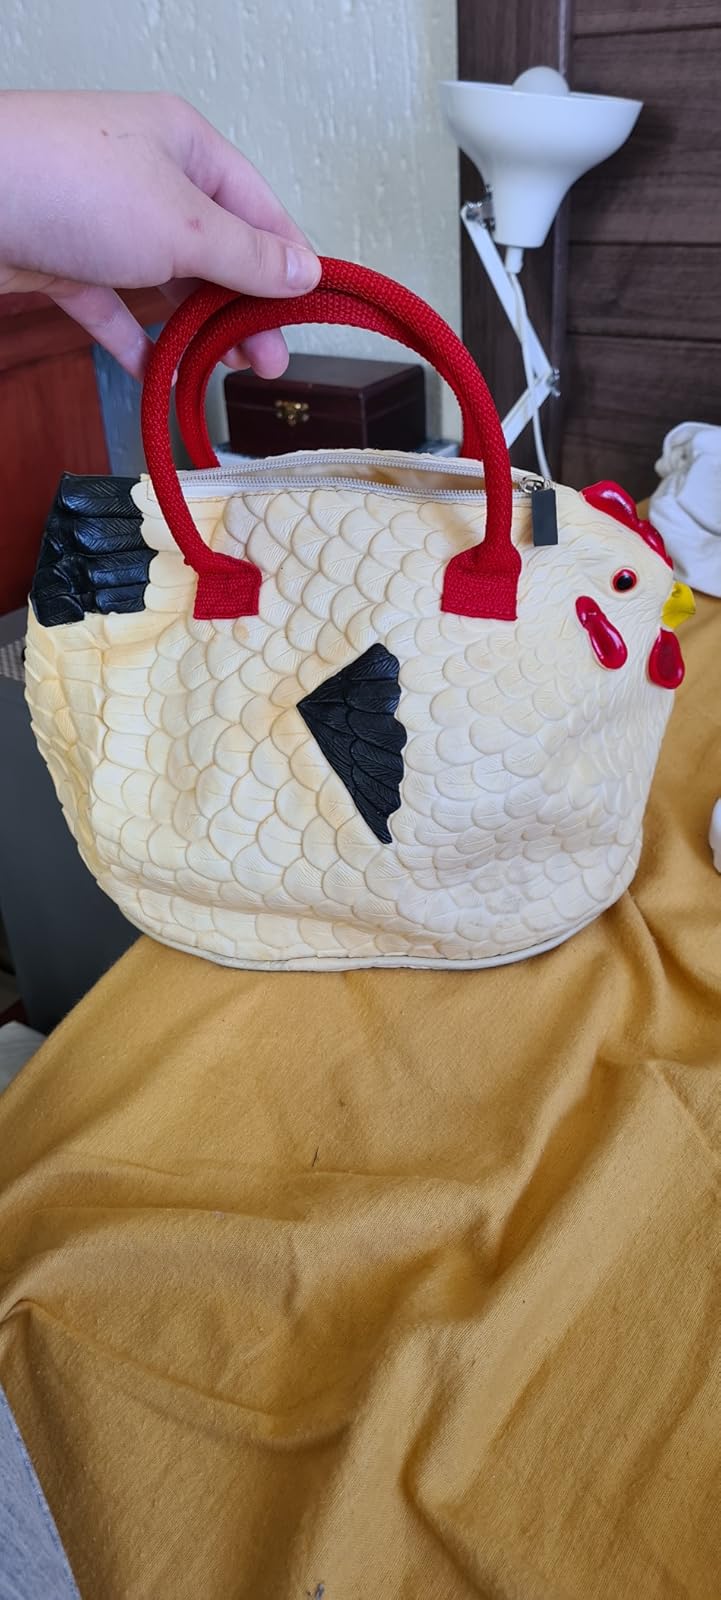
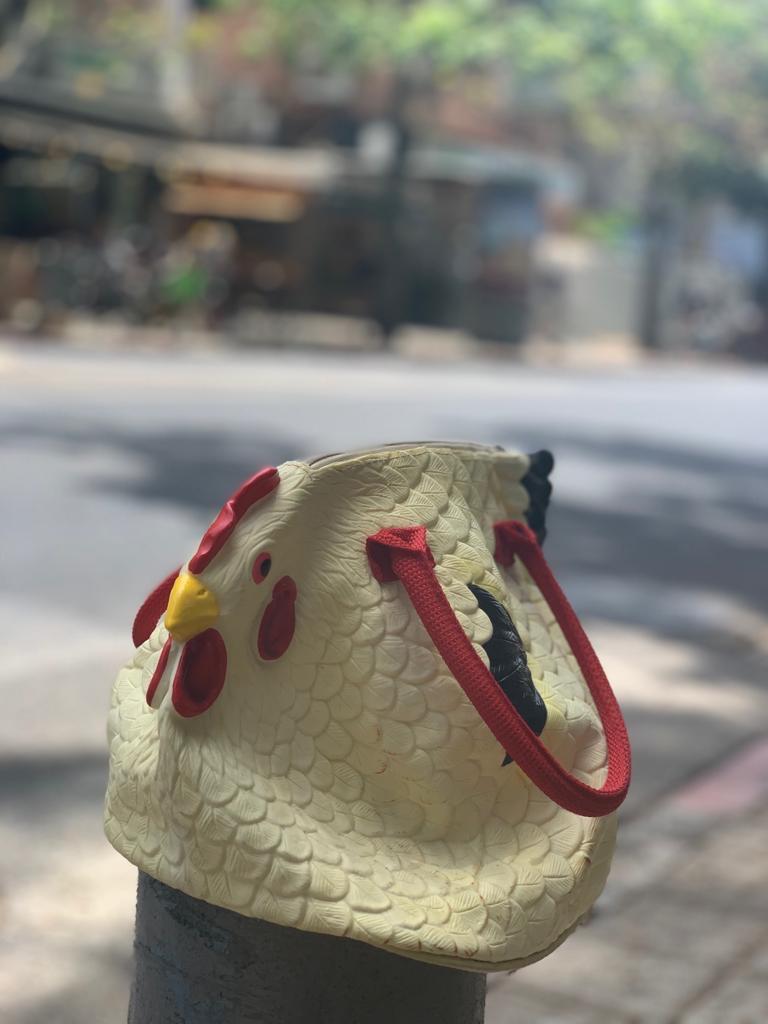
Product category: accessories_handbag
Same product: yes